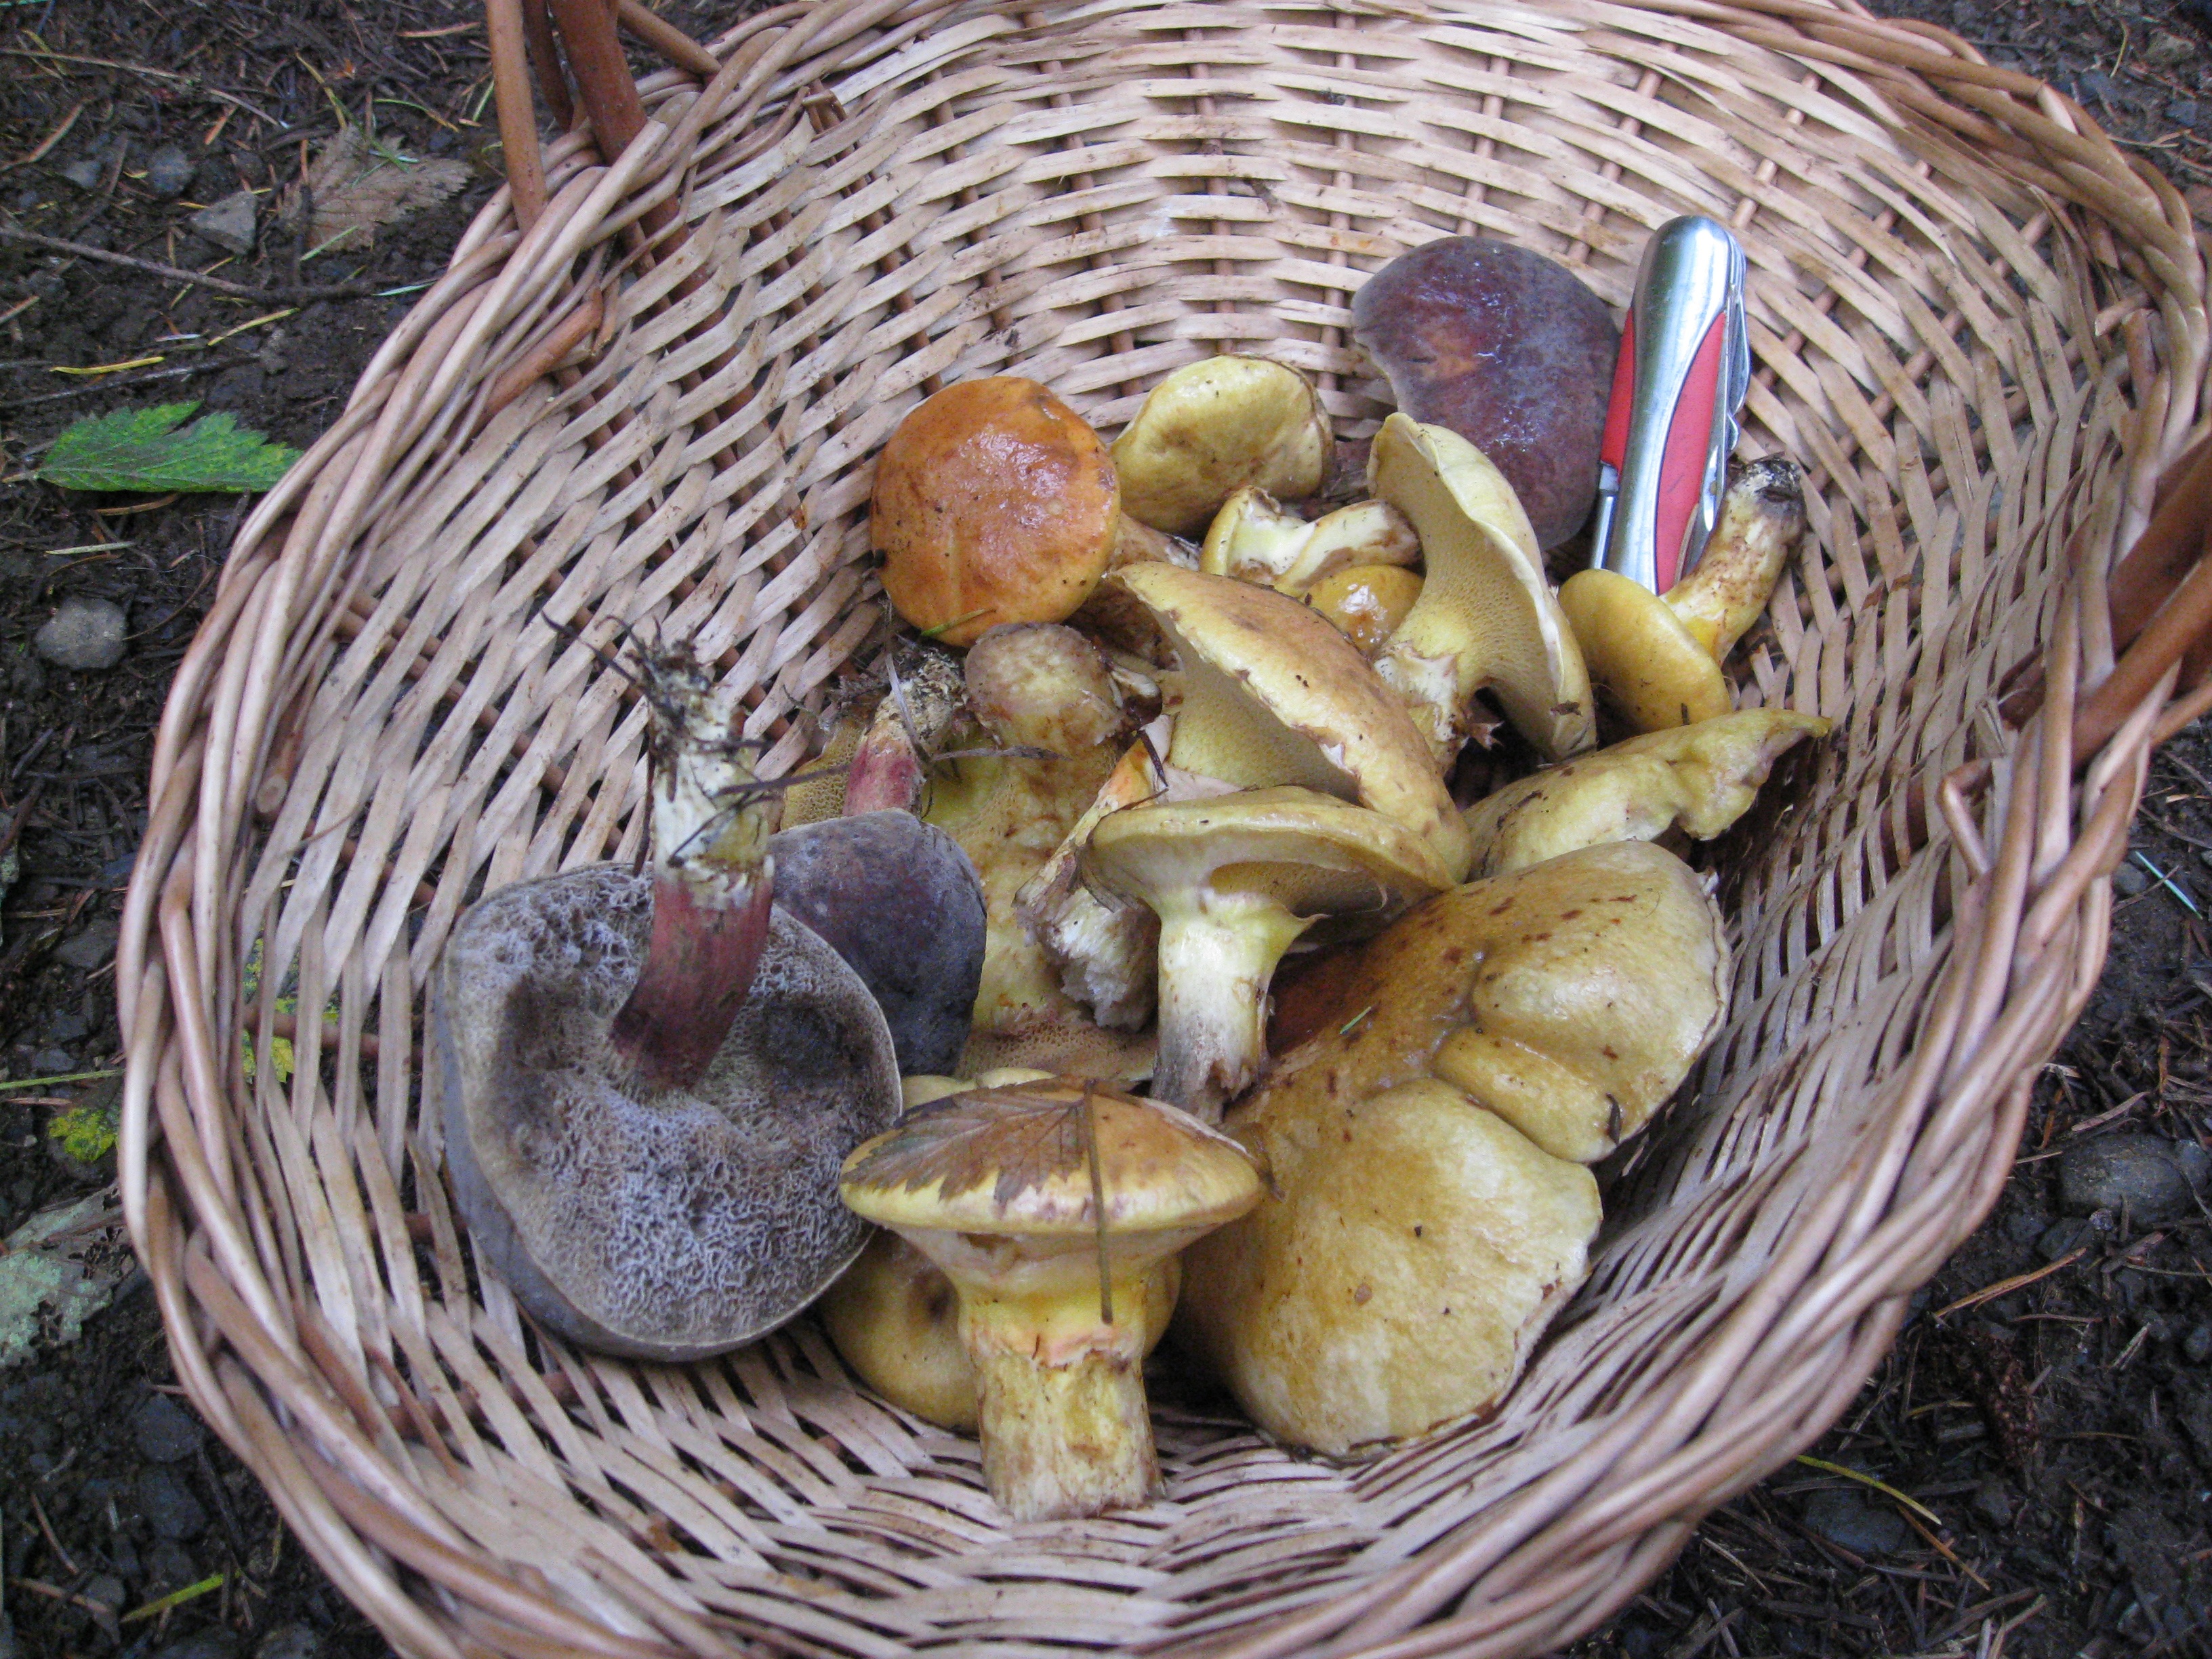
nature, food, harvest, cooking, produce, natural, autumn, fresh, mushroom, basket, healthy, season, fungus, cap, vegetarian, raw, diet, organic, agaricus, herbal, matsutake, oyster mushroom, edible mushroom, shiitake, medicinal mushroom, agaricomycetes, agaricaceae, penny bun, homesteading